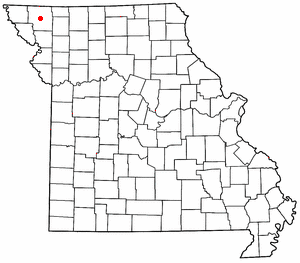
Maryville (Missouri)
Maryvilles placering i Missouri
Maryville er en by i Nodaway County, Missouri, USA. Byen har 11.972 indbyggere. I byen finder man Northwest Missouri State University, Northwest Technical School og Missouri Academy of Science, Mathematics and Computing.